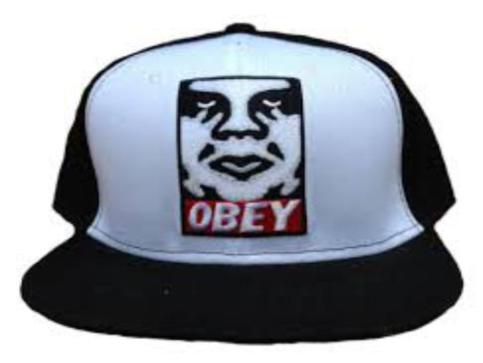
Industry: Clothes